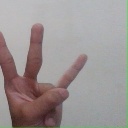
अक्षर: क्ष